Kotzk

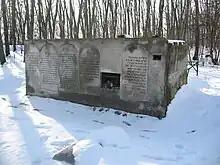
Grave of Menachem Mendel Morgenstern in Kock, Poland

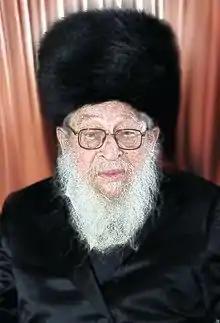
Photo of Mendel Meir Morgenstern the Kotzker Rebbe of Bnei Brak

Kotzk (Yiddish: קאצק) is a Hasidic dynasty originating from the city of Kock, Poland, where it was founded by Menachem Mendel Morgenstern (1787–1859). Kotzk is a branch of Peshischa Hasidism, as Menachem Mendel Morgenstern was the leading disciple of Simcha Bunim of Peshischa (1765–1827). Following Simcha Bunim's death he led the divided Peschischa community, which he eventually incorporated into his own Hasidic dynasty. Kotzk follows a Hasidic philosophy known for its critical and rationalistic approach to Hasidism and its intense approach to personal improvement which is based on a process of harsh constructive criticism and total transparency of self. Kotzk is closely connected to other branches of Peshischa Hasidism such as Ger and Aleksander and is currently based out of Jerusalem.